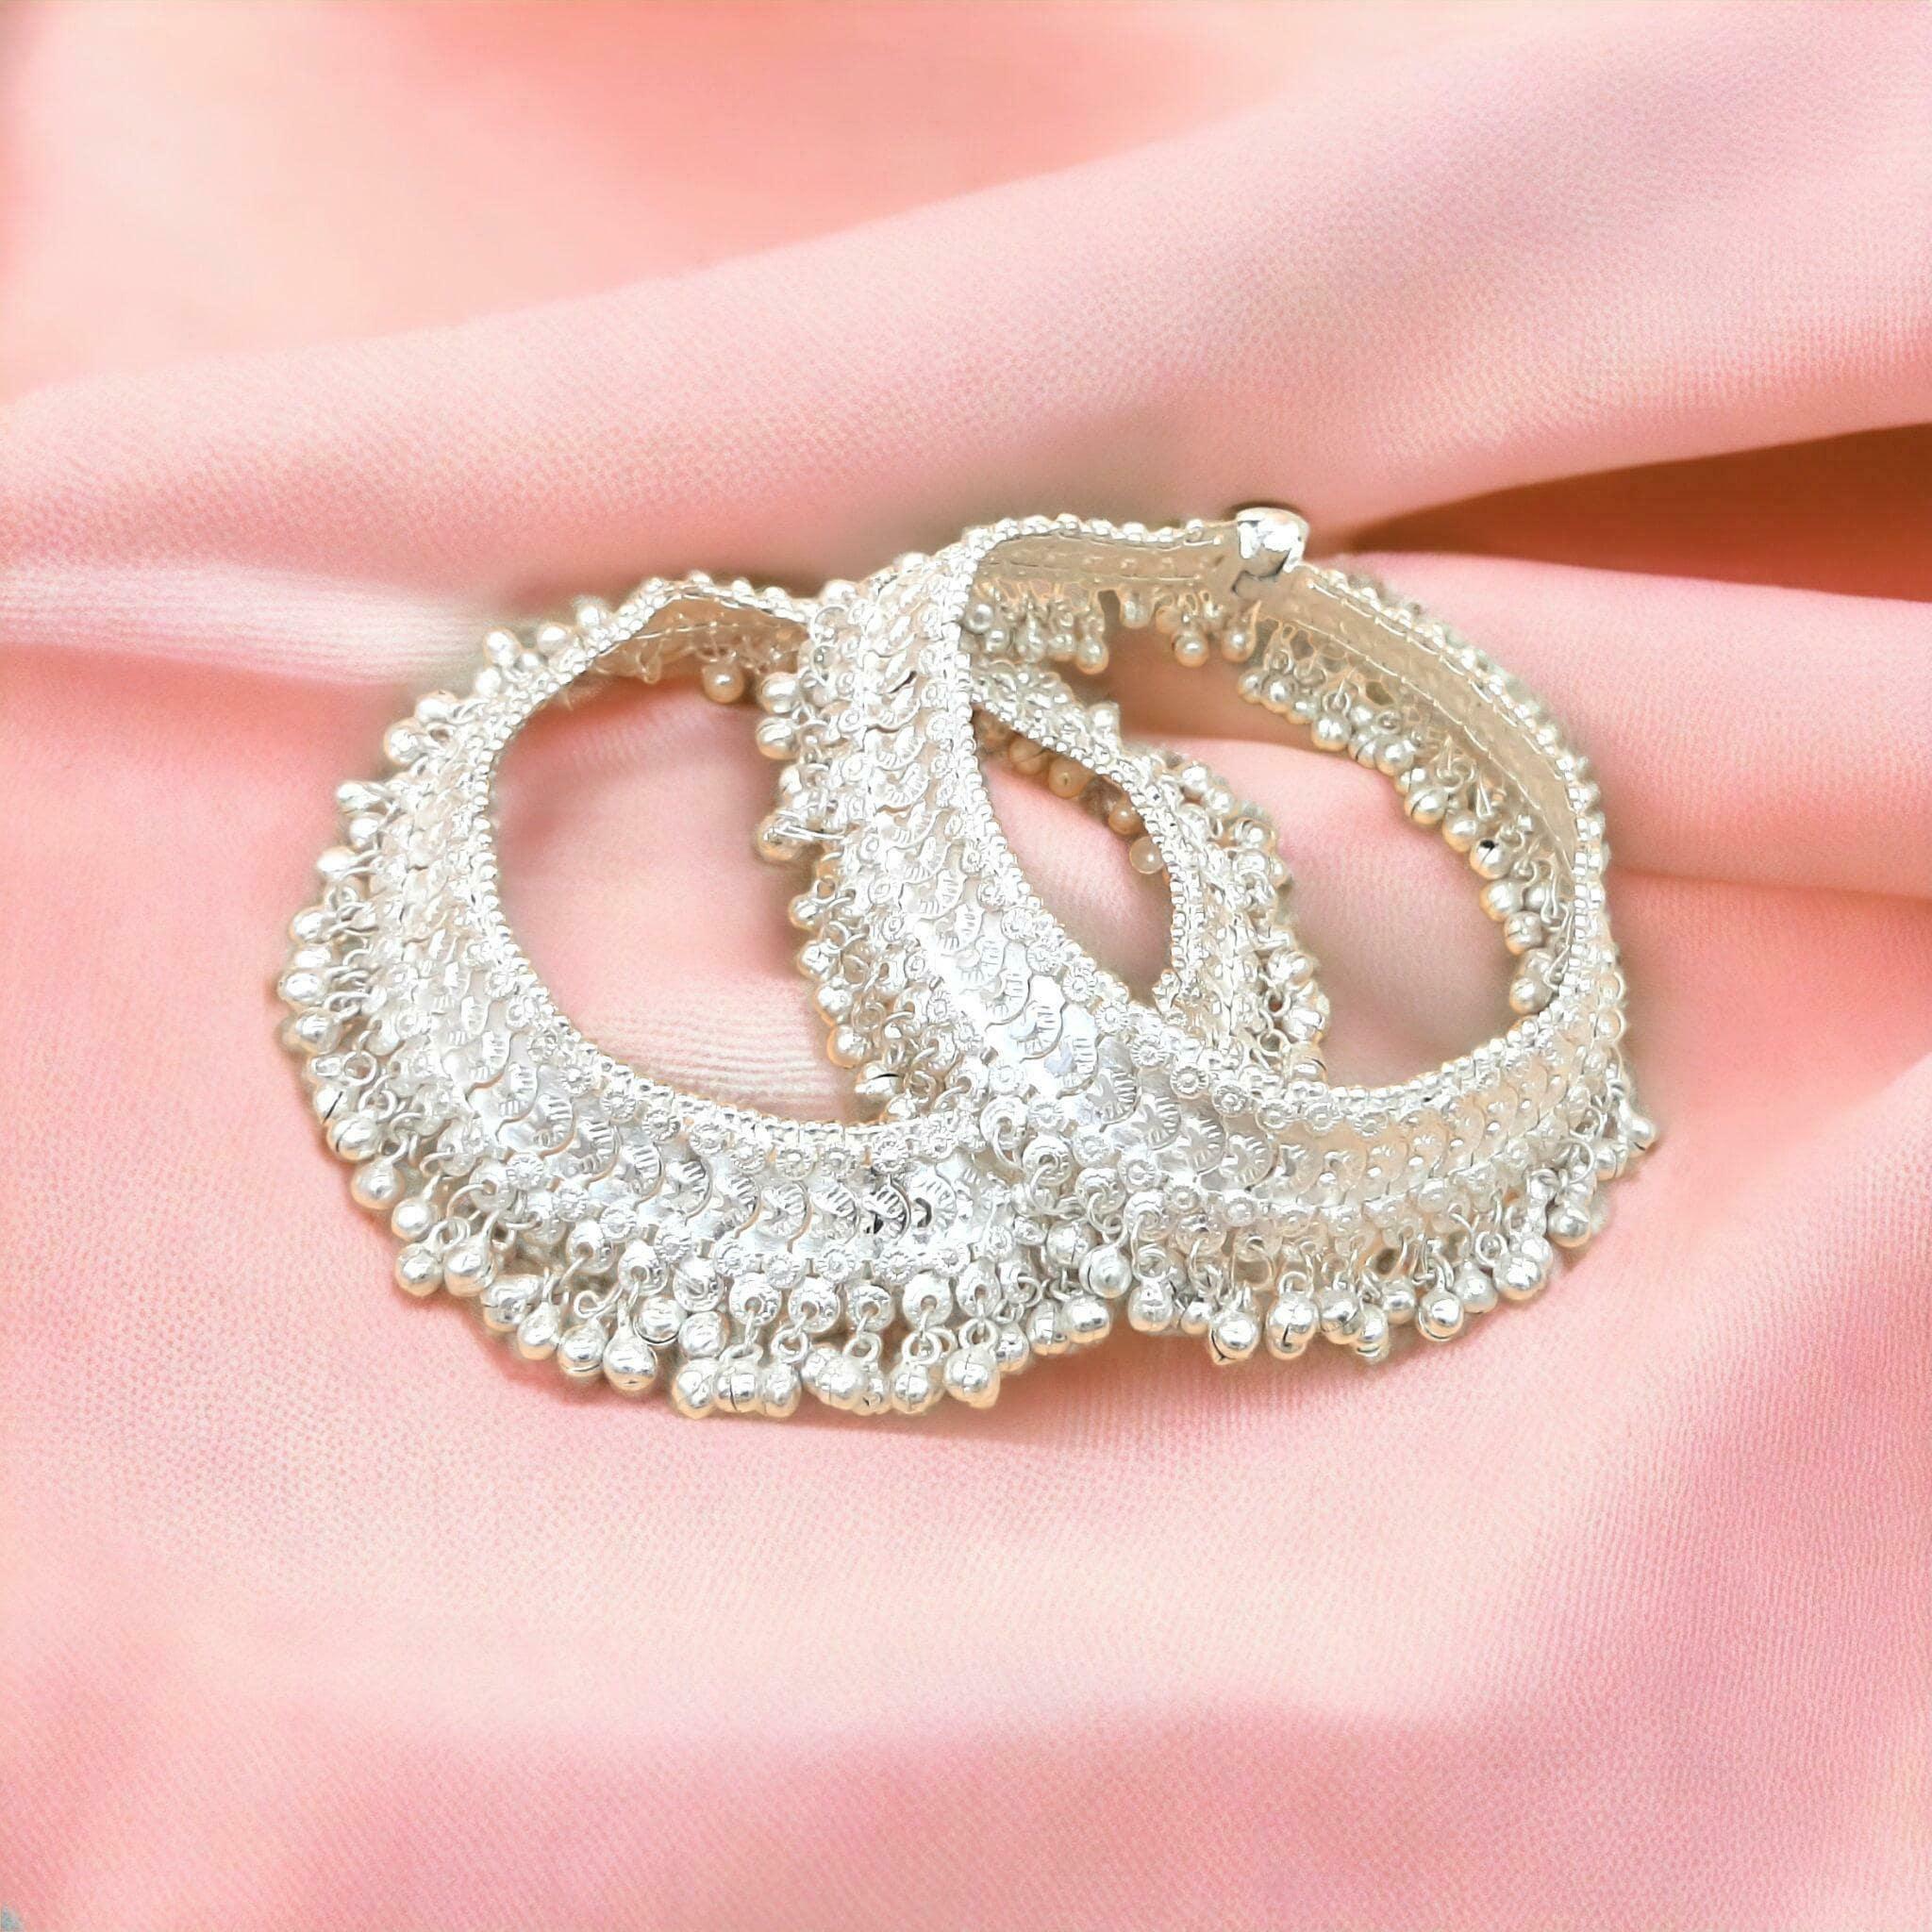
BR Ornaments Elite Glittering Women Anklets & Toe Rings Alloy Anklet (Pack of 2)
Type: Anklet
Brand: BR Ornaments
Price: Rs. 699
 This silver anklet looks good with all indian outfitsor traditional outfits suitable girls and women of all ages. grab this pair of anklets, you will feel stylish ankle and shining silver anklet will make beautiful, you must buy the sns traders anklets you will never go wrong with the latest design, fancy anklets in silver jewellery.